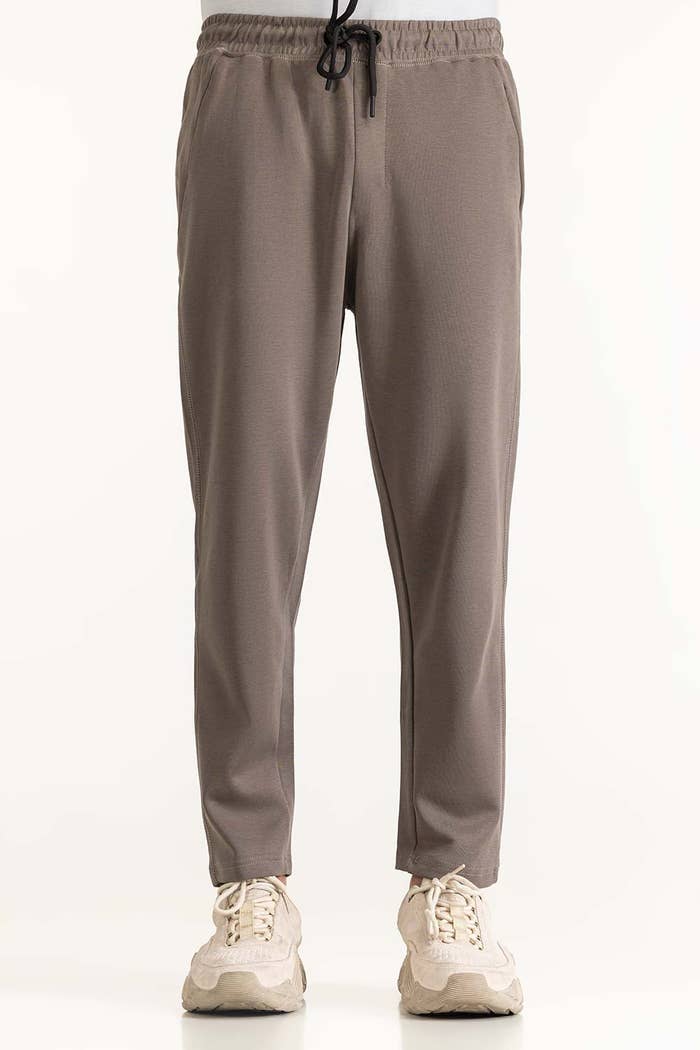
brown slim fit pants